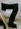
Number: 7